Frederick Jaeger

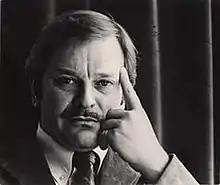

Manfred Frederick Jaeger (29 May 1928 – 18 June 2004) was a German-born British film, television, theatre and radio character actor.